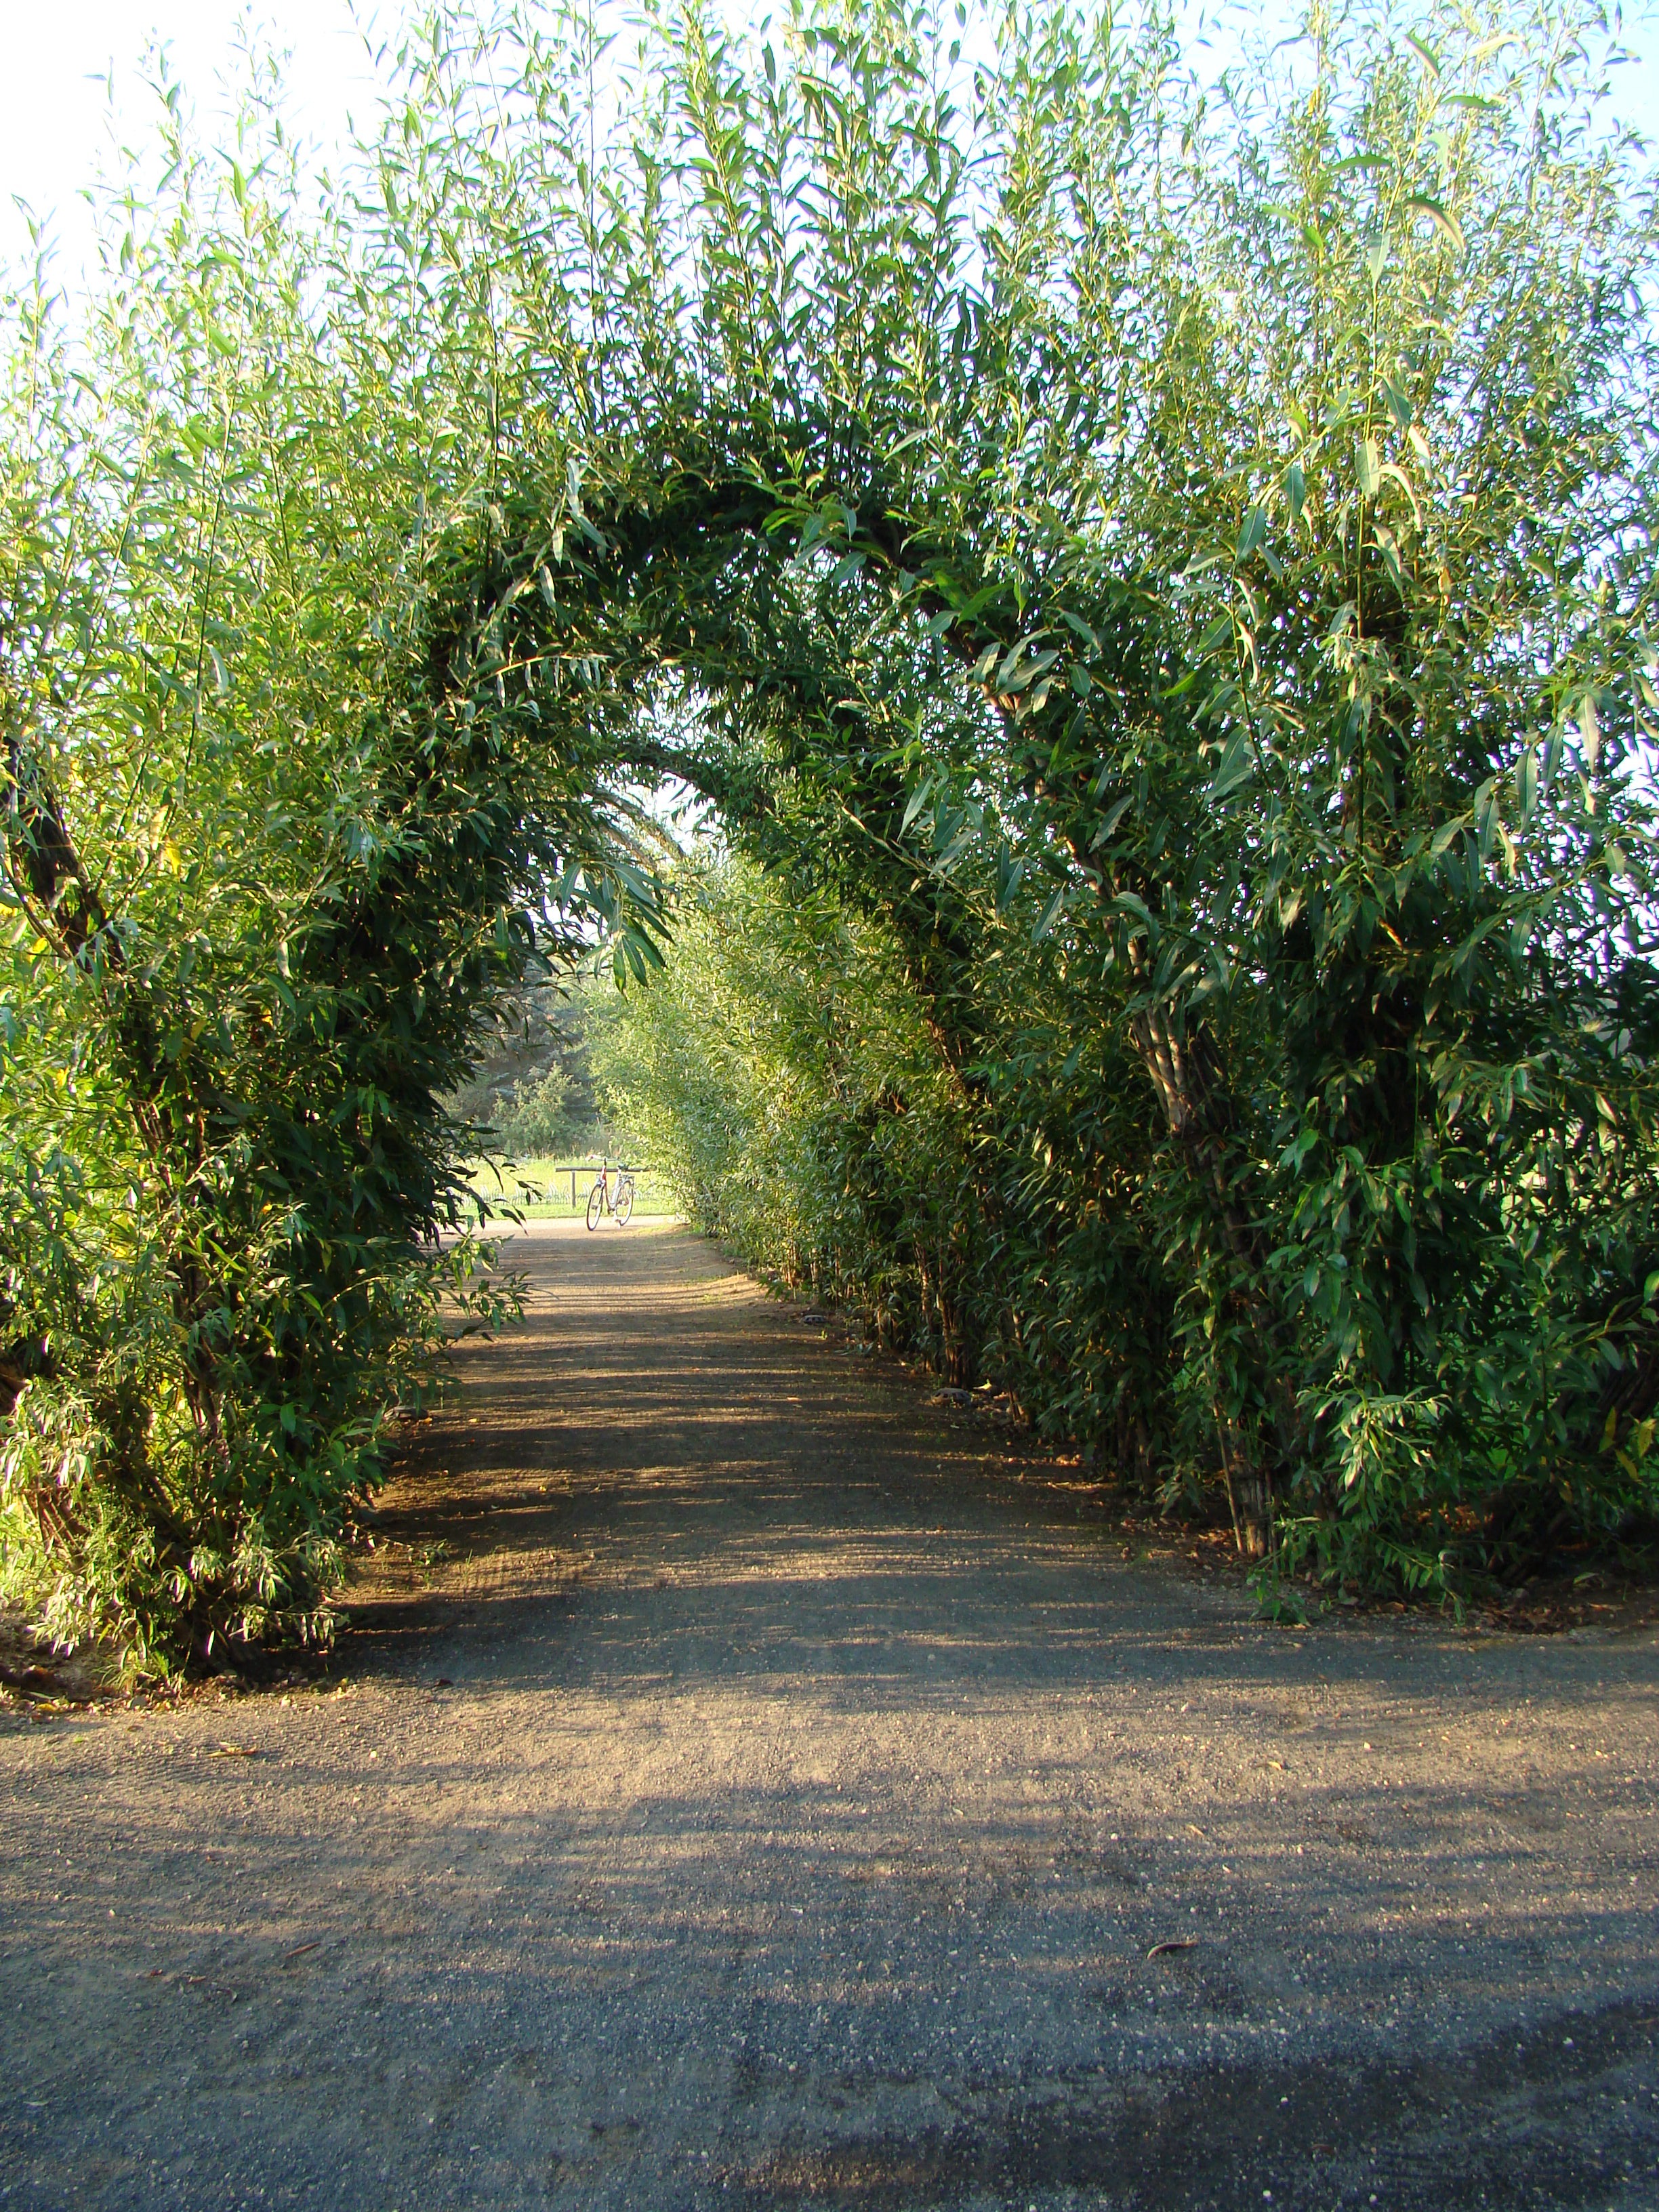
tree, nature, fence, plant, leaf, flower, green, produce, grow, pasture, evergreen, botany, garden, sprout, braid, shrub, rod, rods, plantation, grove, spreewald, pasture fence, flowering plant, ambulatory, woody plant, willow cathedral